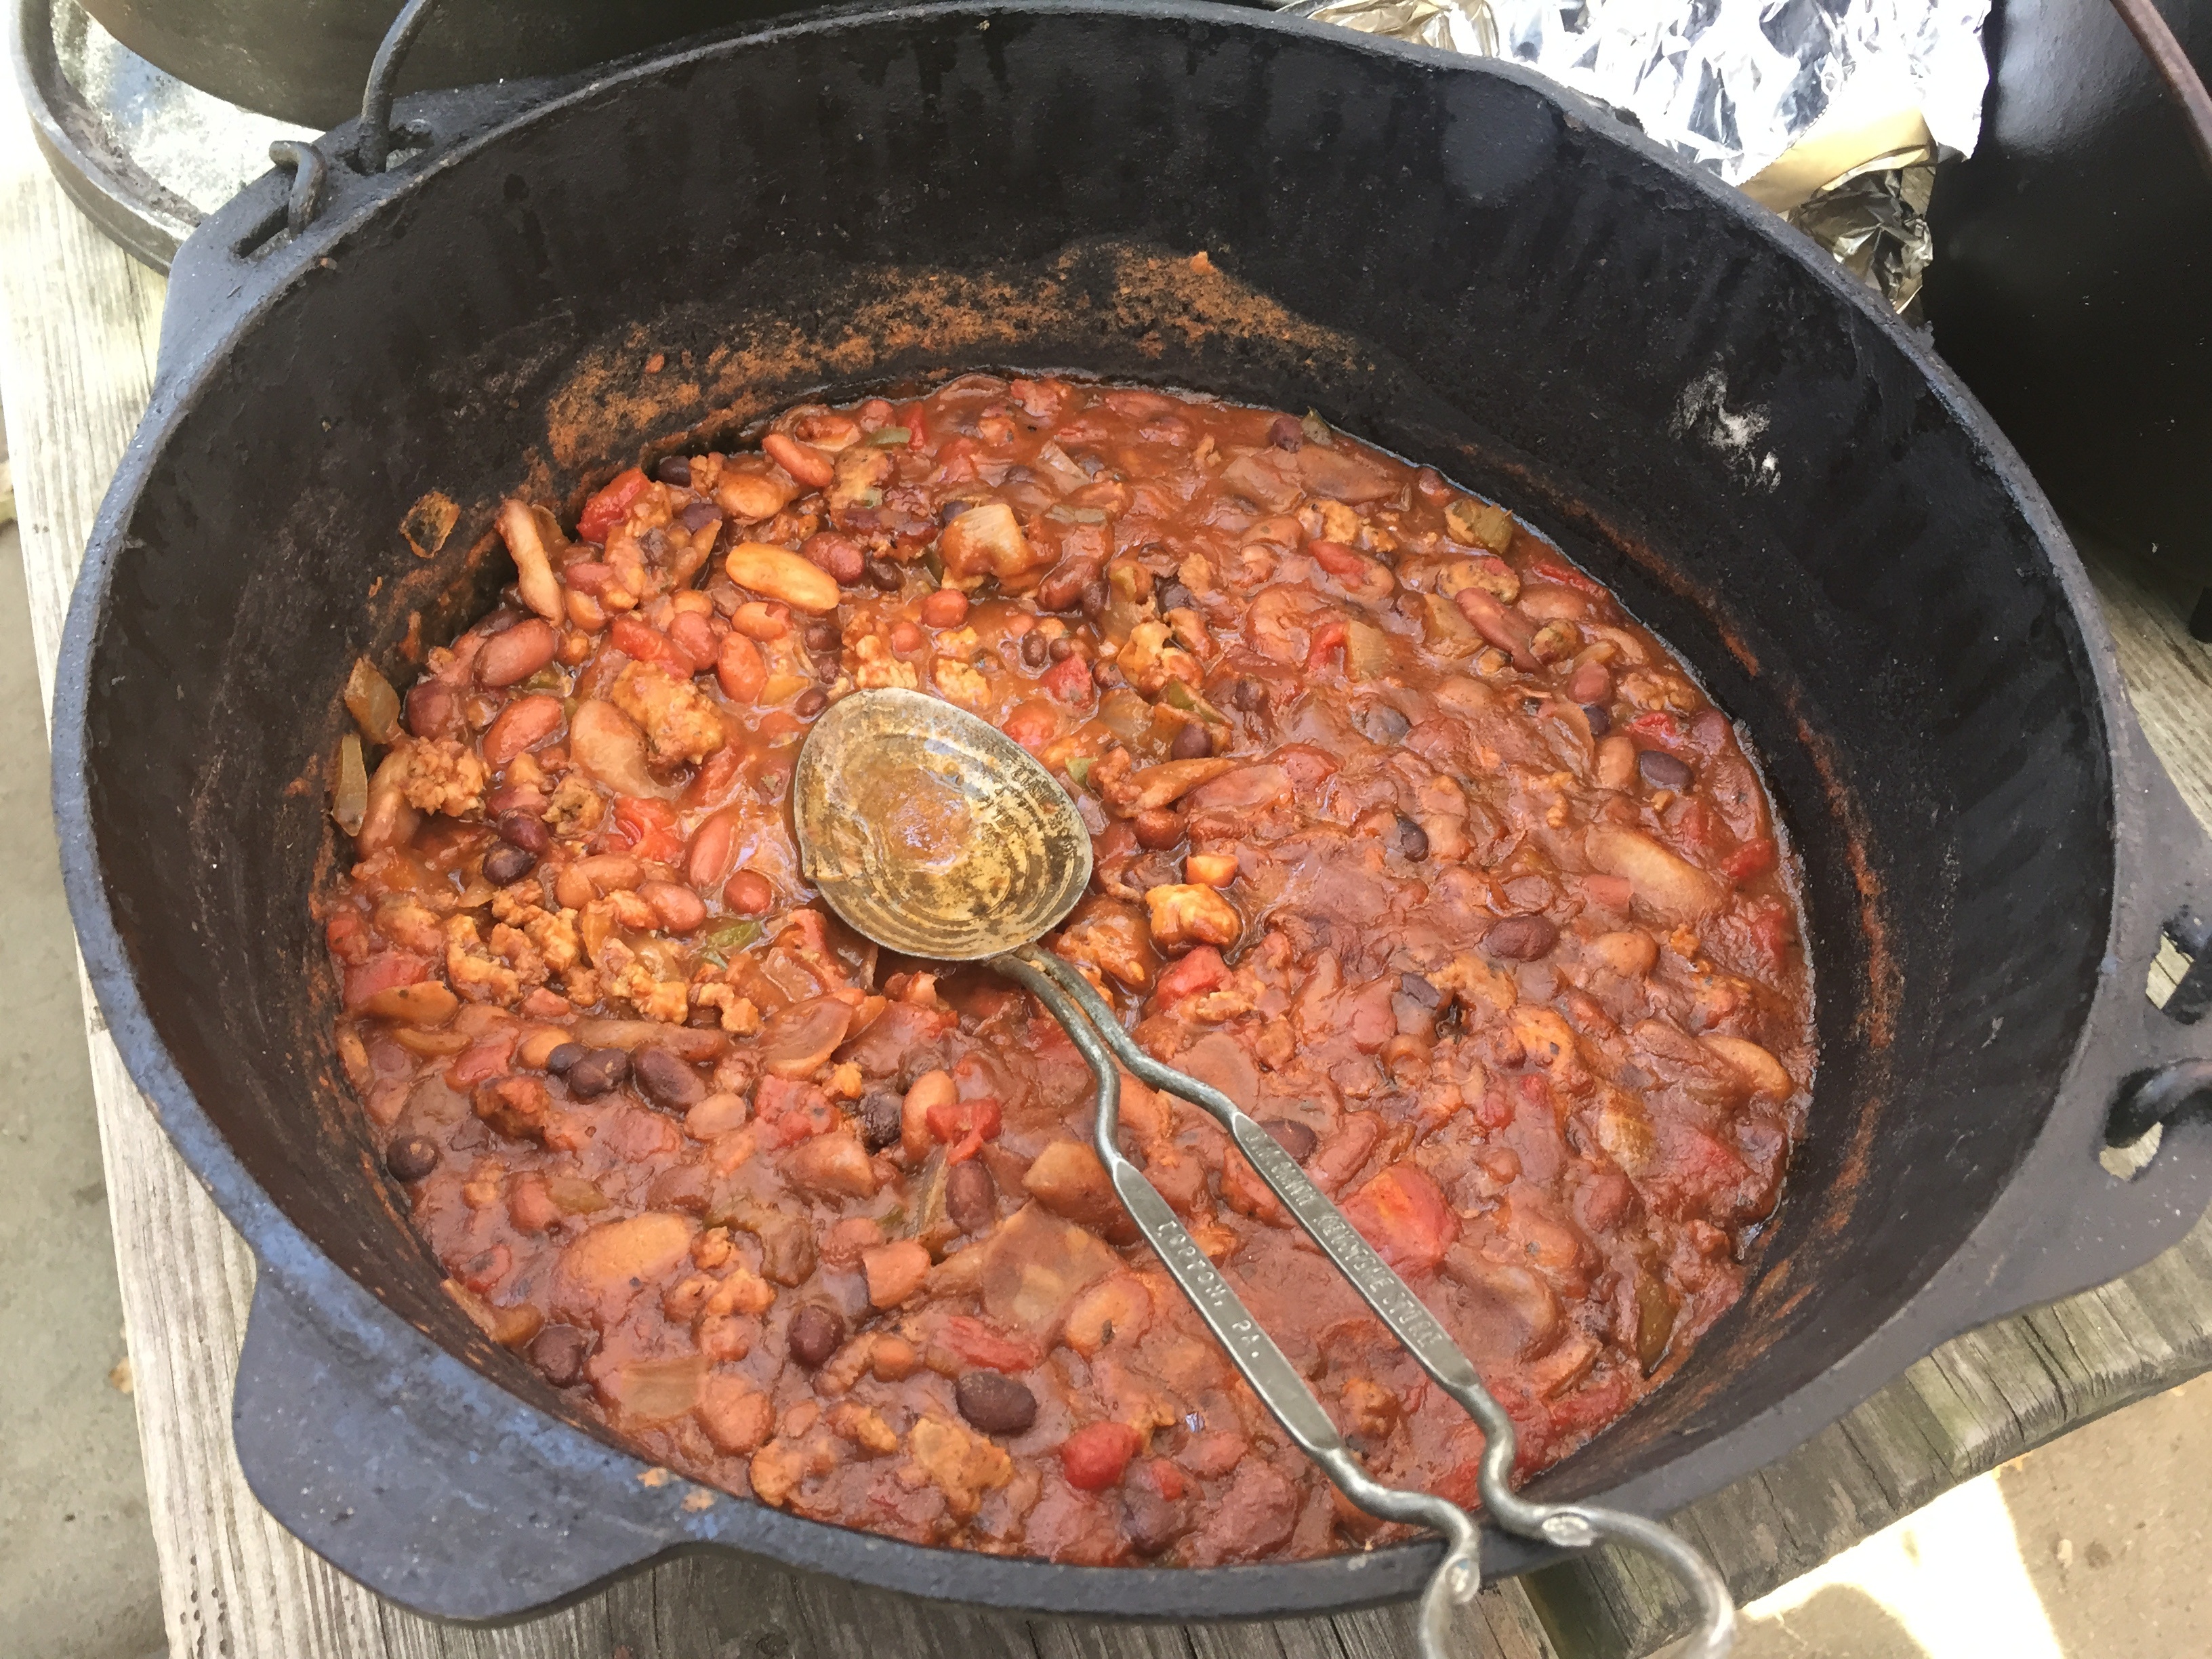
dish, food, produce, vegetable, camping, meat, cuisine, beans, dutch oven